Pencak silat

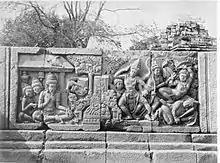
Bas-relief of a battle scene at Prambanan Temple depicting weapons of the time such as the sword, shield, club, bow, and a kris-like dagger

The oral history of Indonesia begins with the mythical legend about the arrival of Aji Saka from India to Java. At the request of the local people, he successfully killed the monarch Dewata Cengkar of Medang Kamulan in battle and took his place as ruler. This story traditionally marks the rise of Java and the dawn of its Dharmic civilisation. The tale also illustrates the influence India had on Indonesian and Southeast Asian culture in general. Aji Saka is shown to be a fighter and swordsman, while his servants are also depicted as fighting with daggers. The Indian method of knife-duelling was adapted by the Batak and Bugis-Makassar peoples. Ancient Indonesian art from this period also depicts warriors mounted on elephants wielding Chinese weapons such as the jian or straight double-edge sword, which is still used in Java.